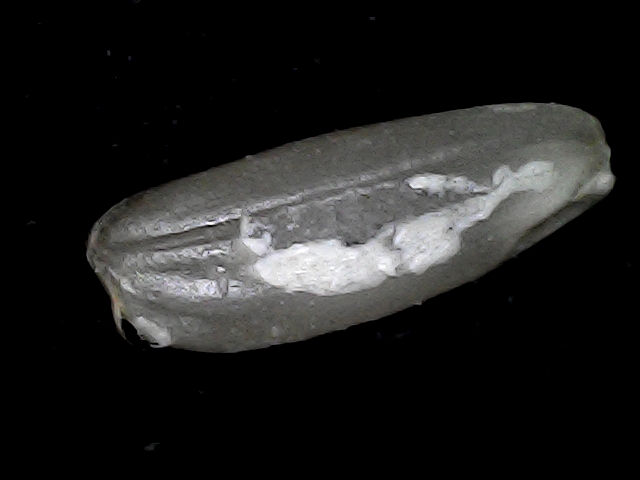
Rice variety: BD79